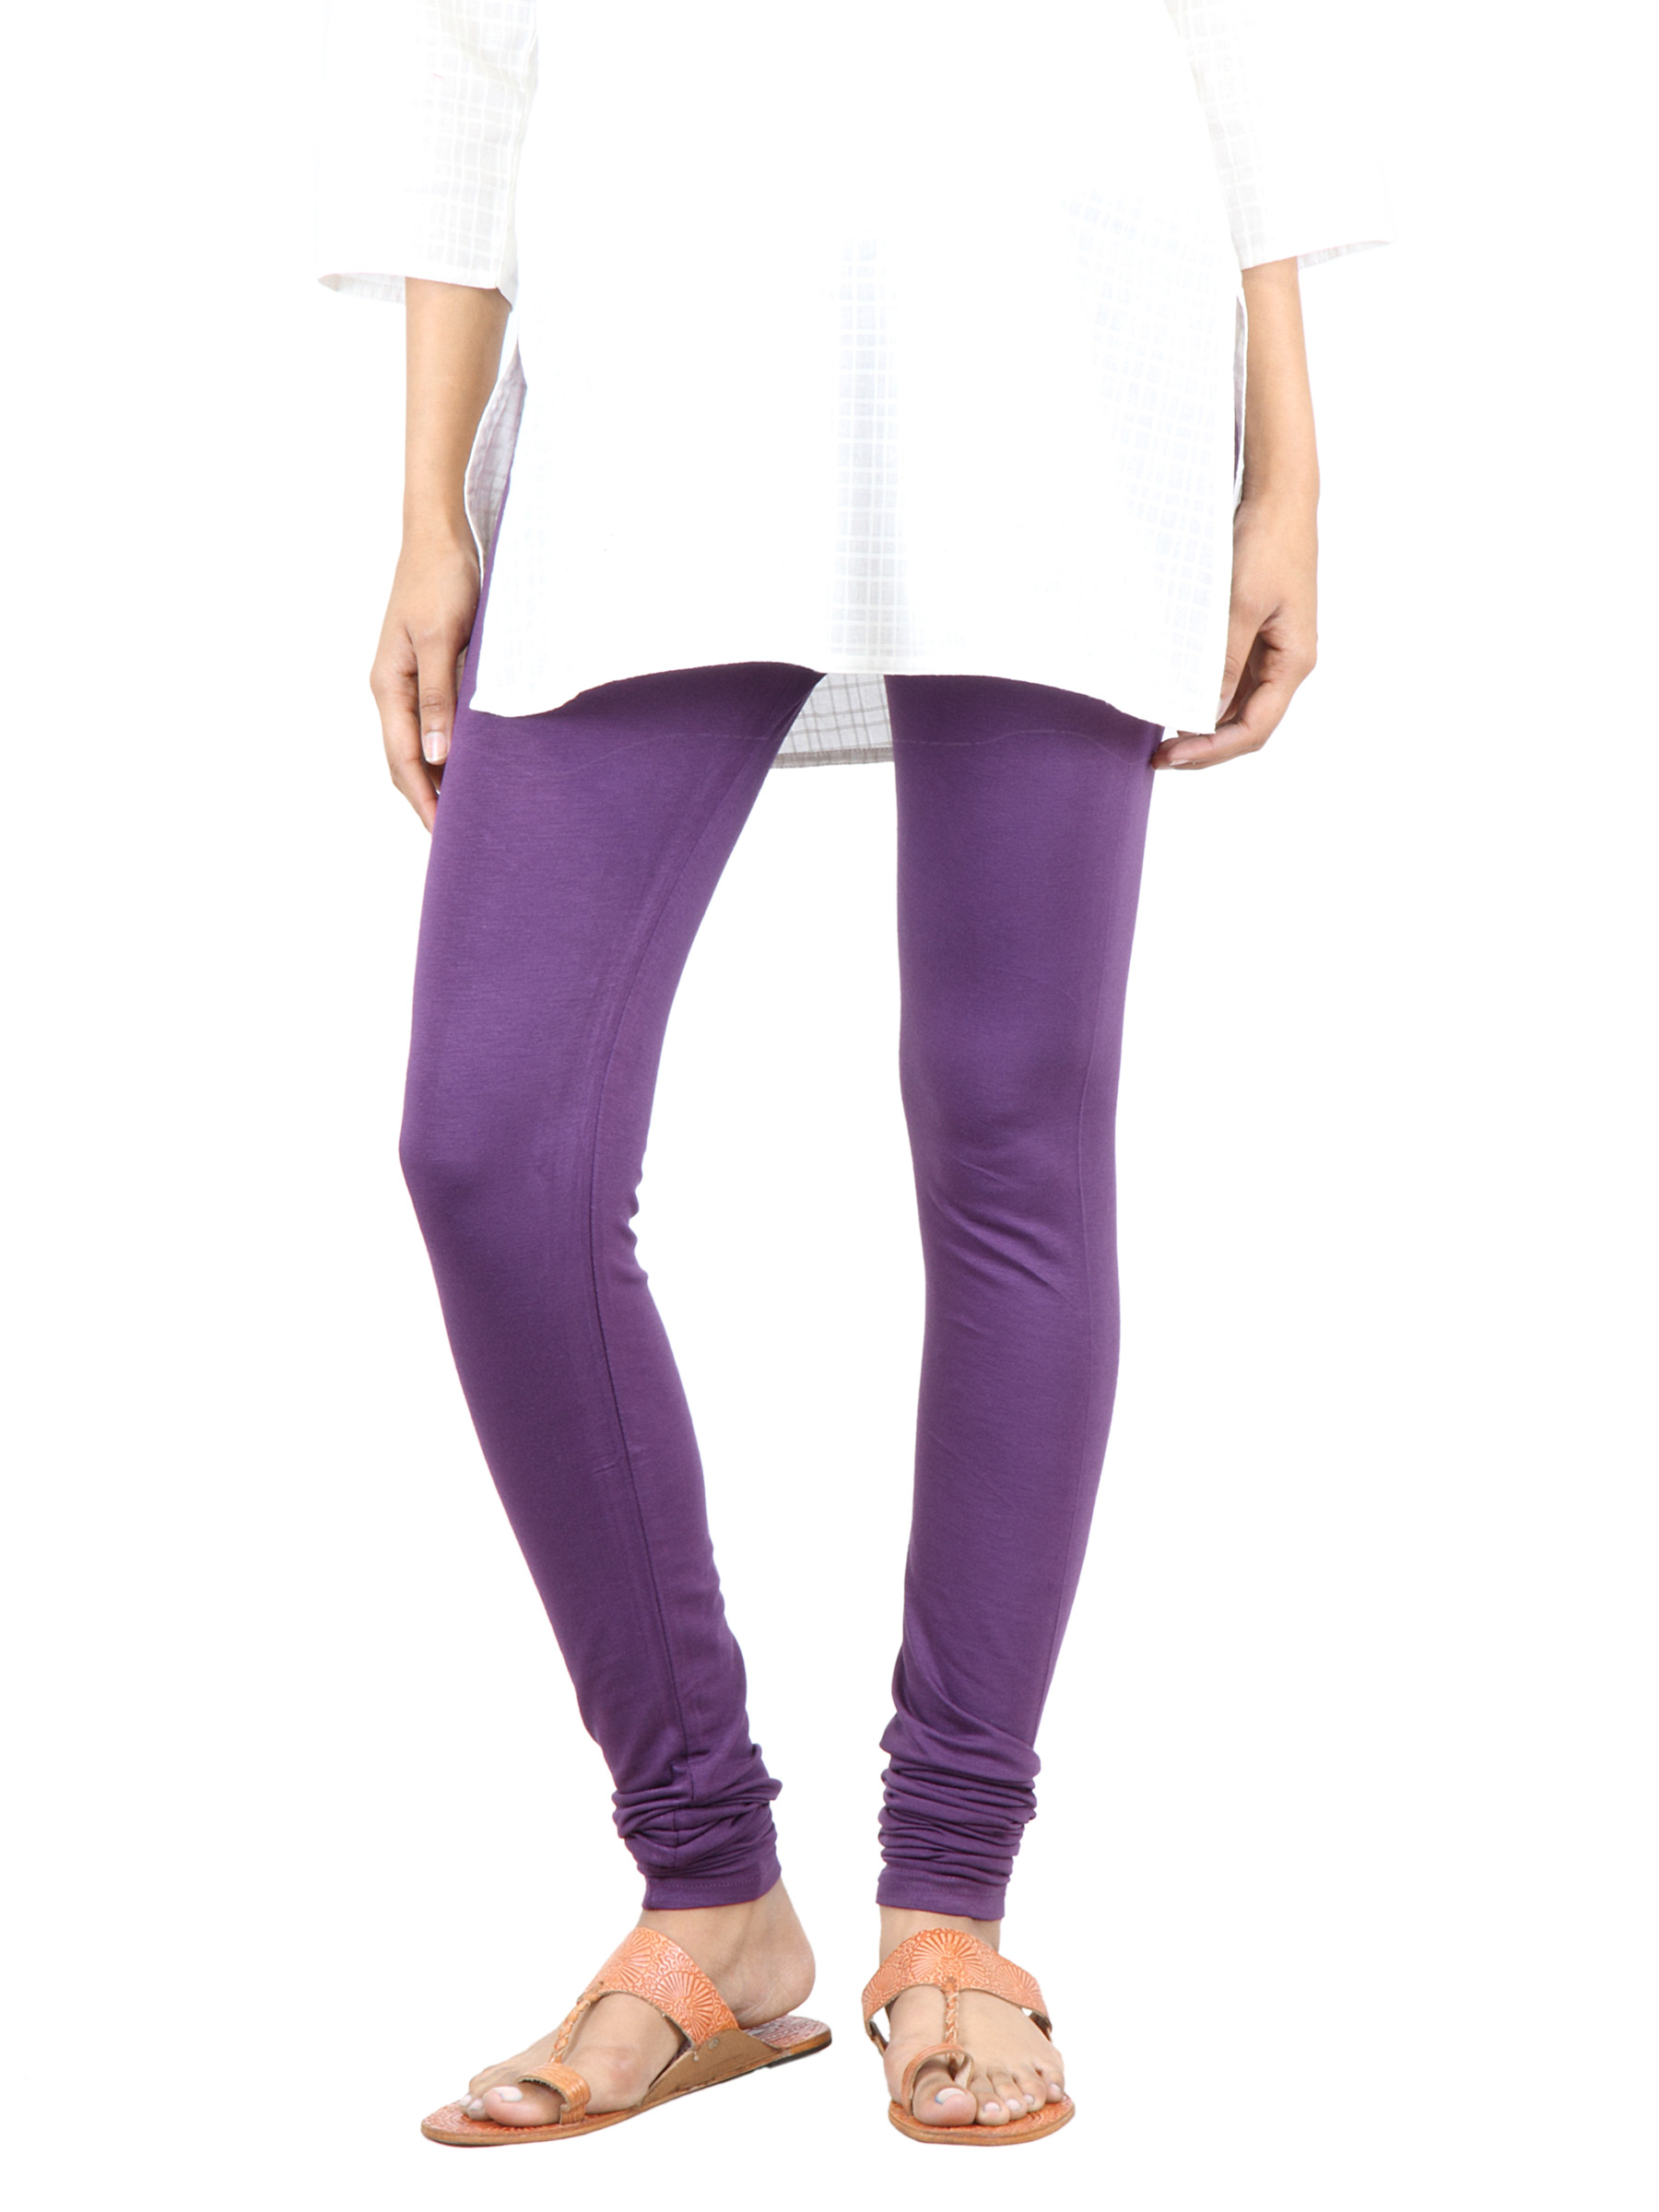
Myntra Women Purple Leggings
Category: Apparel / Bottomwear / Leggings
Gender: Women
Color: Purple
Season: Fall 2011
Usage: Casual